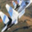
Label: airplane